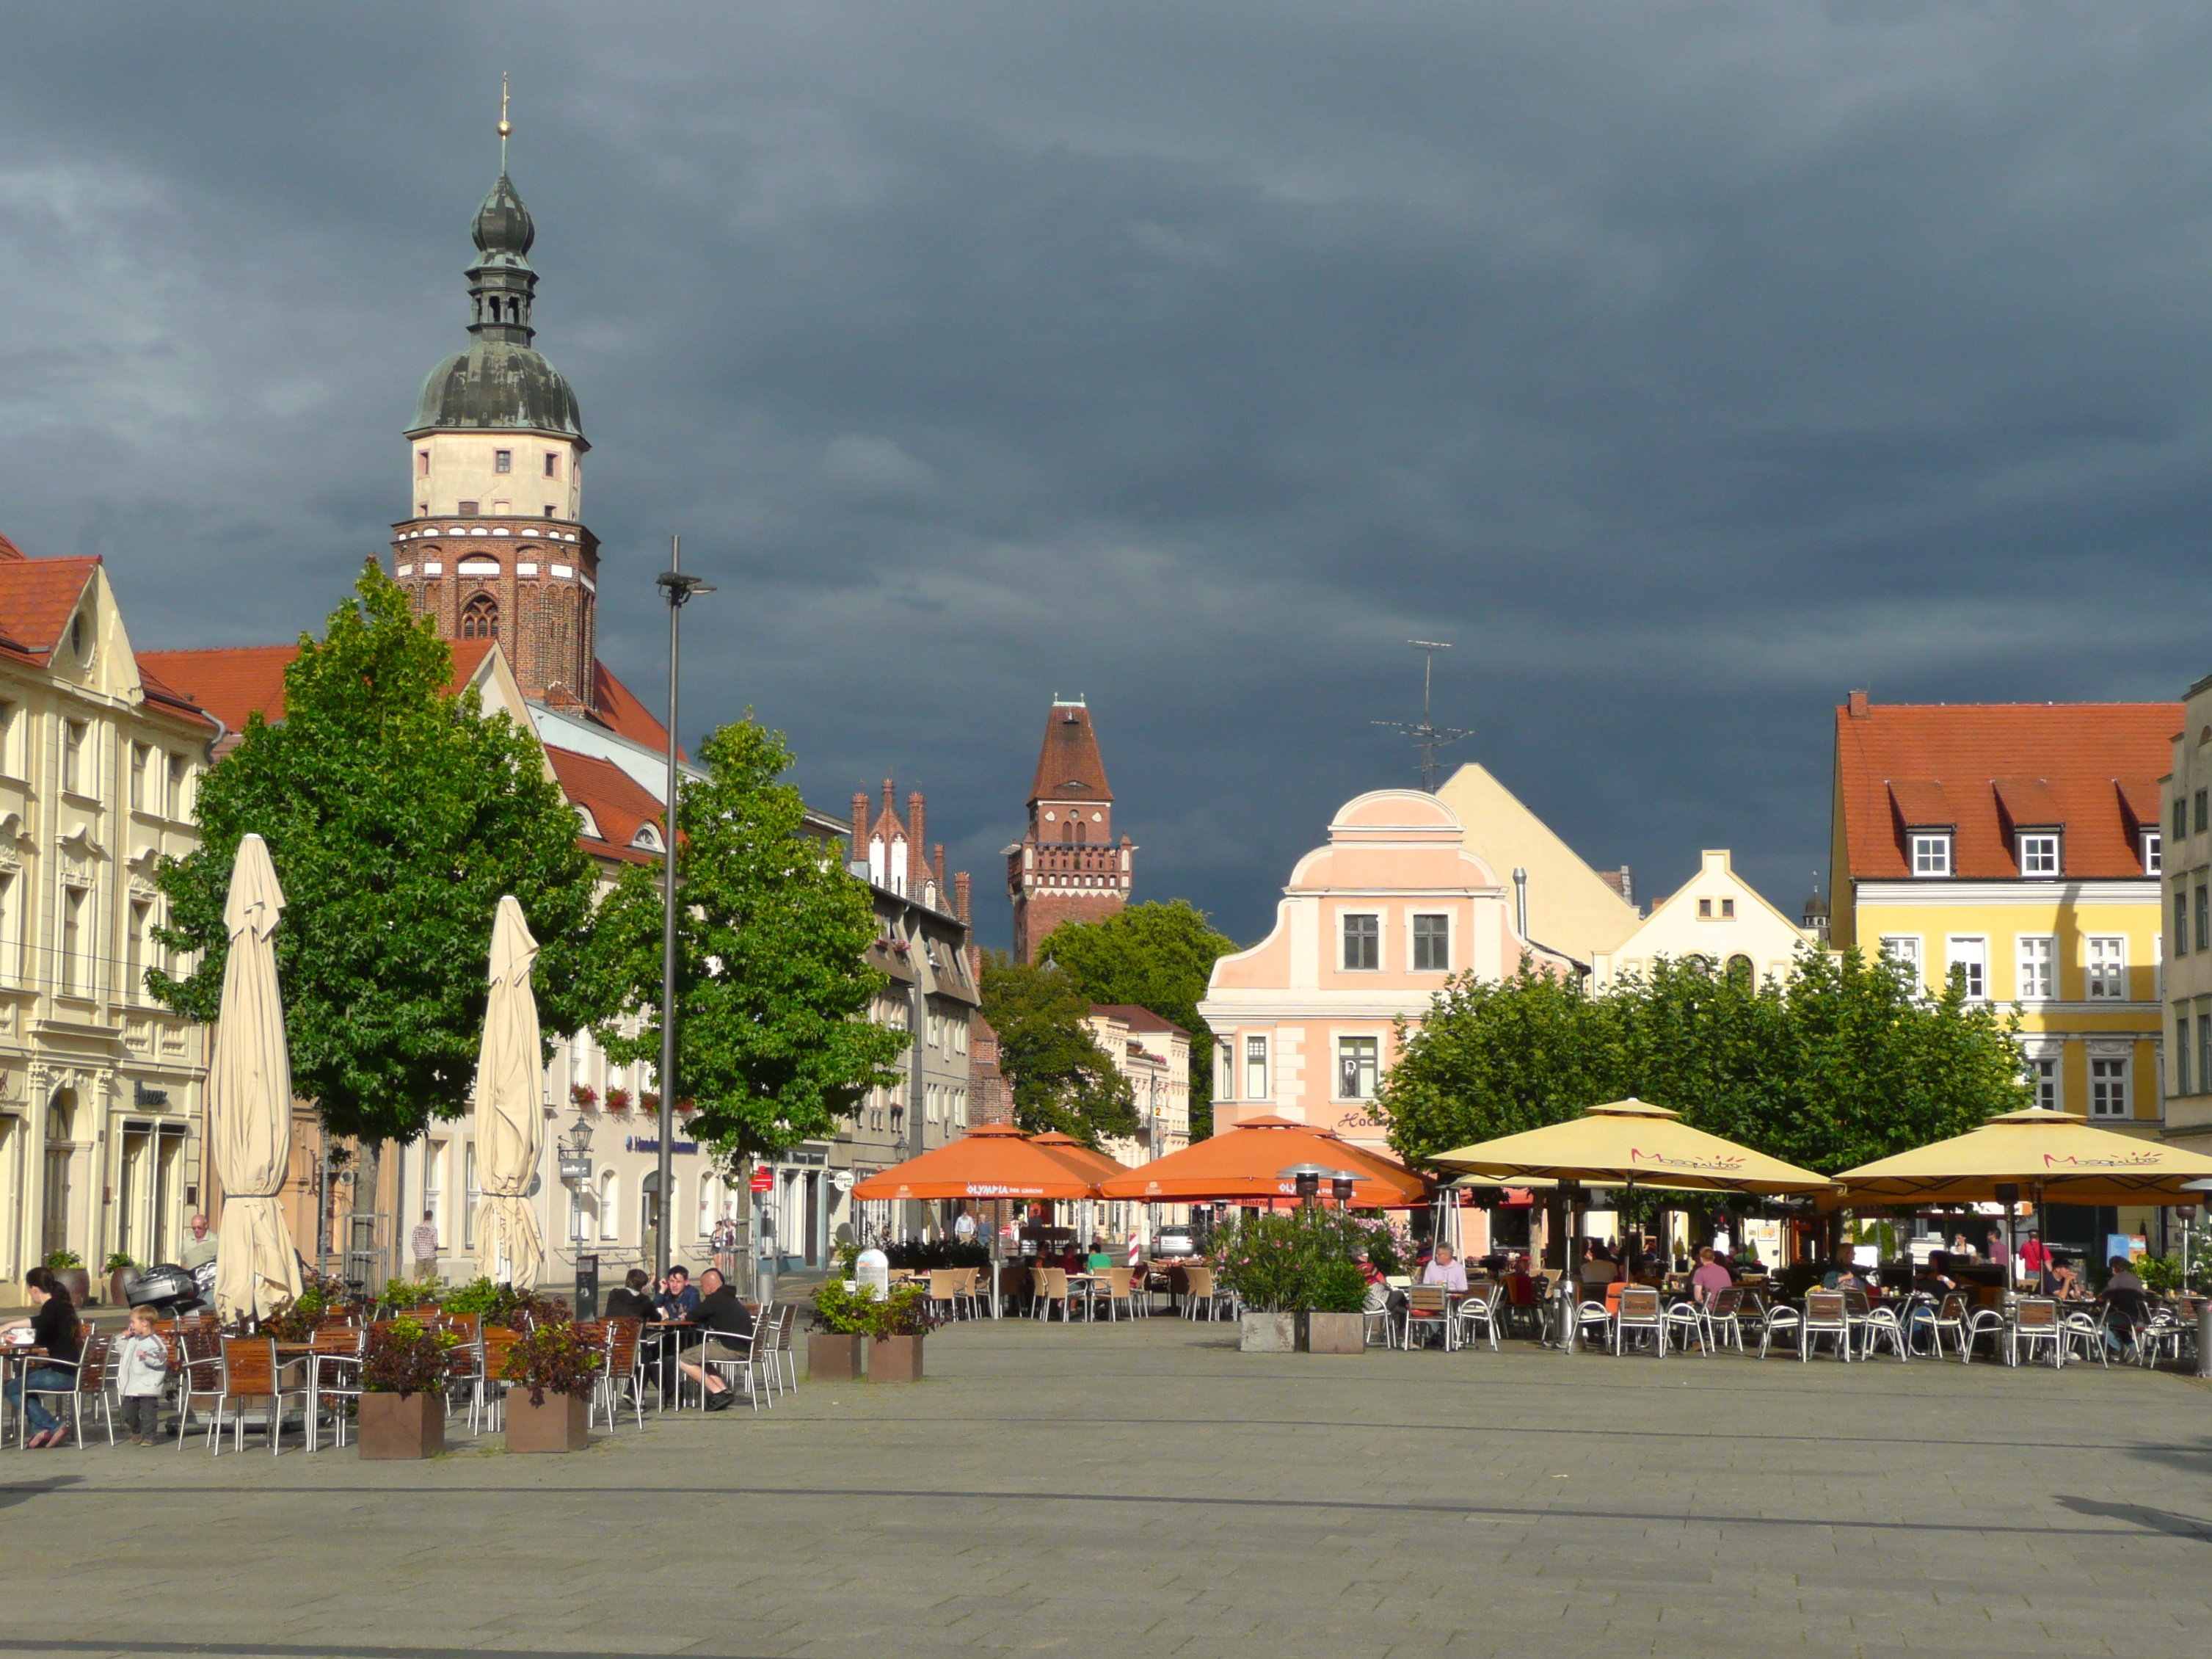
road, skyline, street, town, city, cityscape, downtown, plaza, landmark, tourism, public space, infrastructure, town square, baroque, brandenburg, cottbus, neighbourhood, market square, urban area, residential area, human settlement